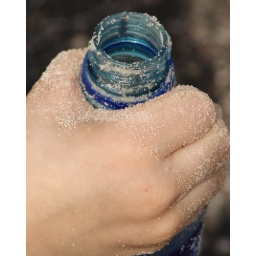
Mixing sand in a water bottle to help the sand castle stay together